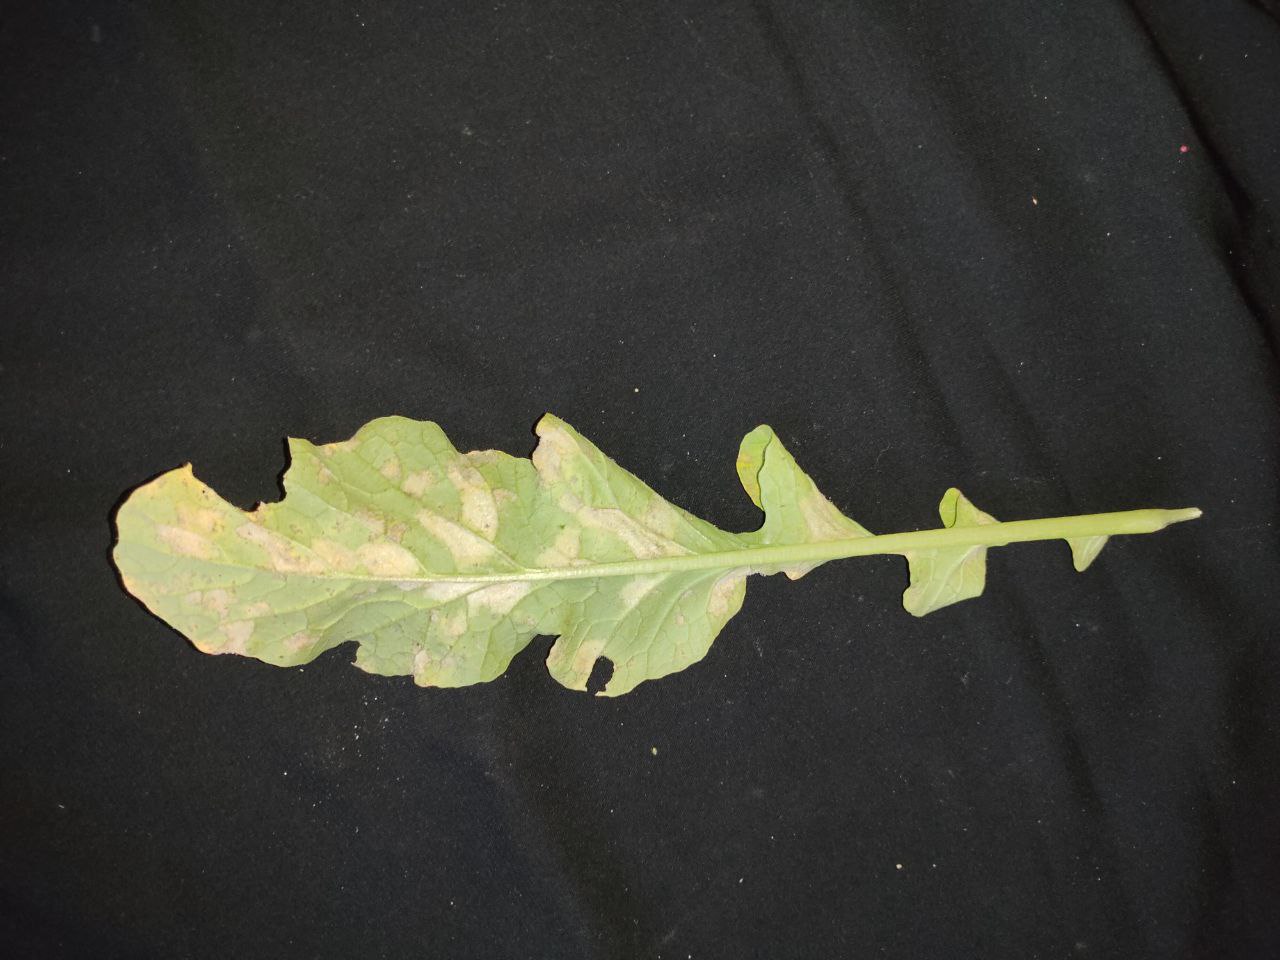
Label: Mosaic virus